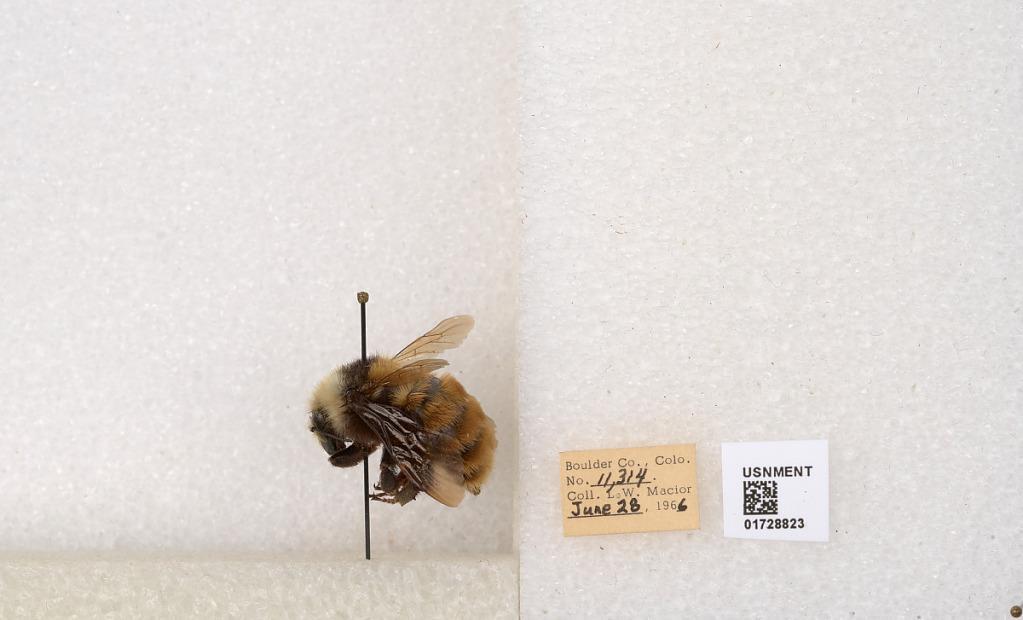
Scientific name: Bombus appositus Cresson
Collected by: L. Macior
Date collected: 1966-6-28
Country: United States
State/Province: Colorado
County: Boulder
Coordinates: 40.0925, -105.358